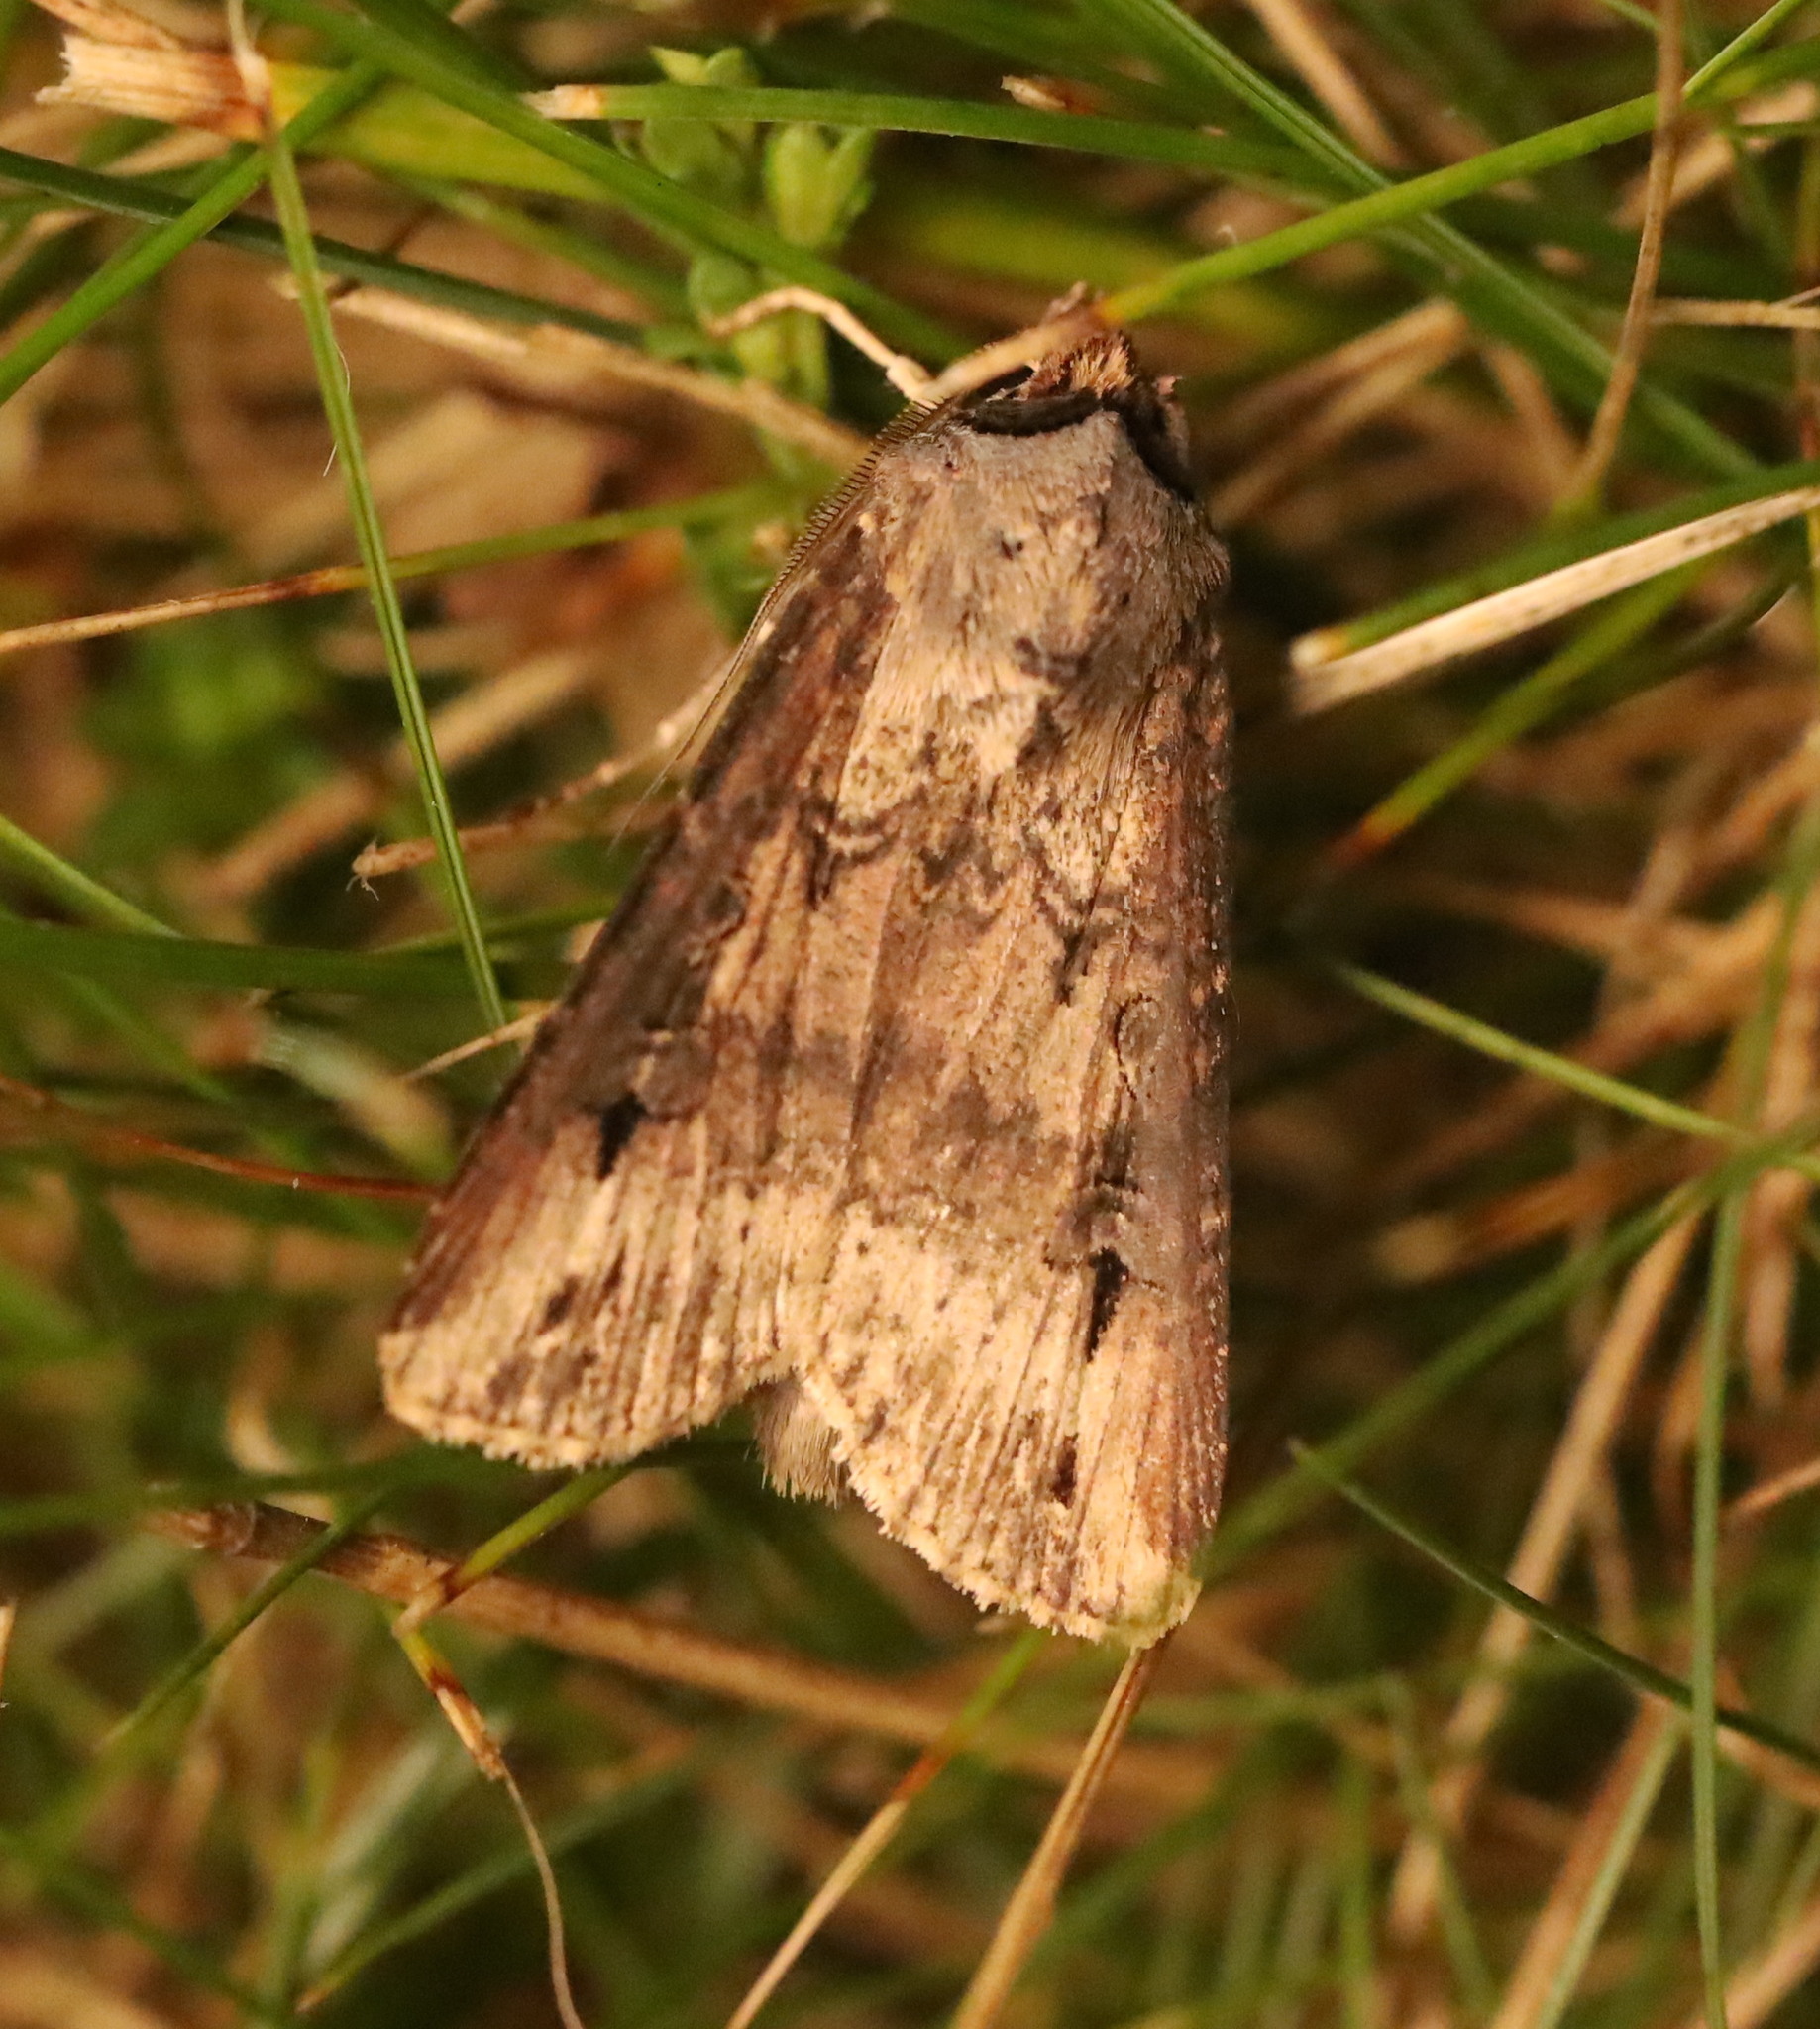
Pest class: cutworms